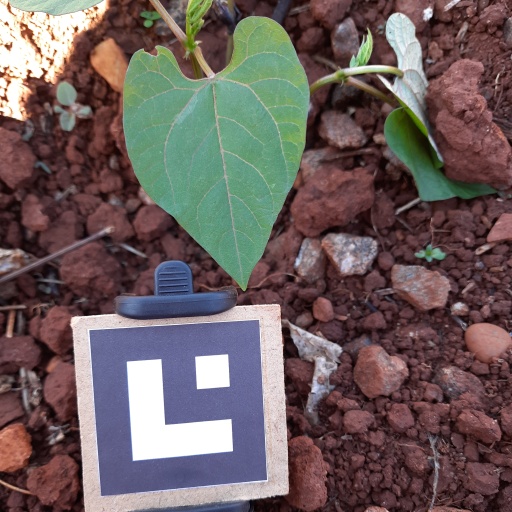
Observations: flat surface, eating holes in the edge, under shade